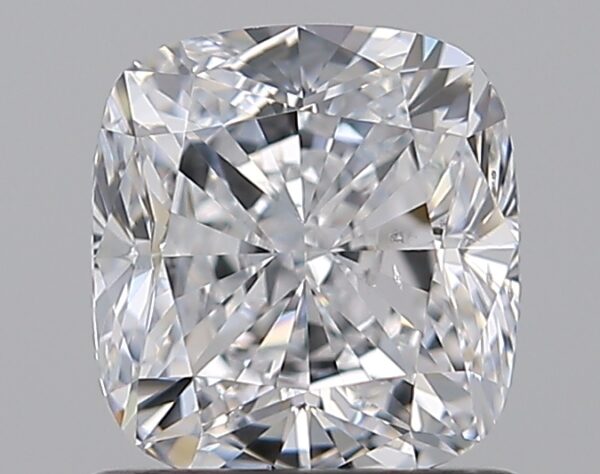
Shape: cushion
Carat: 1.2
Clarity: SI1
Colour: D
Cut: VG
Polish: EX
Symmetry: EX
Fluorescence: N
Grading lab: GIA
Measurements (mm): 6.02 x 5.64 x 4.04